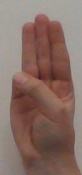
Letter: thaa